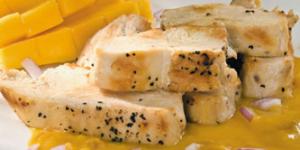
pechugas en salsa de mango